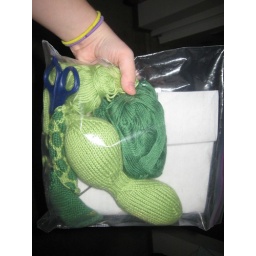
turtle in a bag